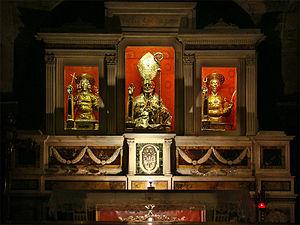
Cocathédrale San Pietro Apostolo, Bisceglie, Pouilles, Italie. Autel dans la crypte.